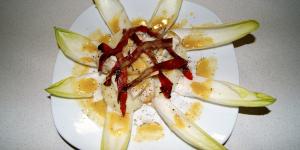
ensalada de endivias con bacalao